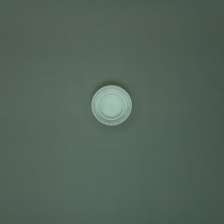
Color: white/transparent
Cap type: standard cap